Martius (month)

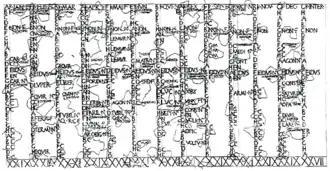
Drawing of the fragmentary "Fasti Antiates", a pre-Julian calendar showing "Martius" (abbreviated "MAR") at the top of the third column

The Romans did not number days of a month sequentially from the 1st through the last day. Instead, they counted back from the three fixed points of the month: the Nones (5th or 7th, depending on the length of the month), the Ides (13th or 15th), and the Kalends (1st) of the following month. The Nones of March was the 7th, and the Ides of March was the 15th. Thus the last day of March was the "pridie Kalendas Aprilis," "day before the Kalends of April". Roman counting was inclusive; March 9 was "ante diem VII Idūs Martias", "the 7th day before the Ides of March," usually abbreviated "a.d. VII Id. Mart." (or with the "a.d." omitted altogether); March 23 was "X Kal. Apr.", "the 10th day before the Kalends of April."